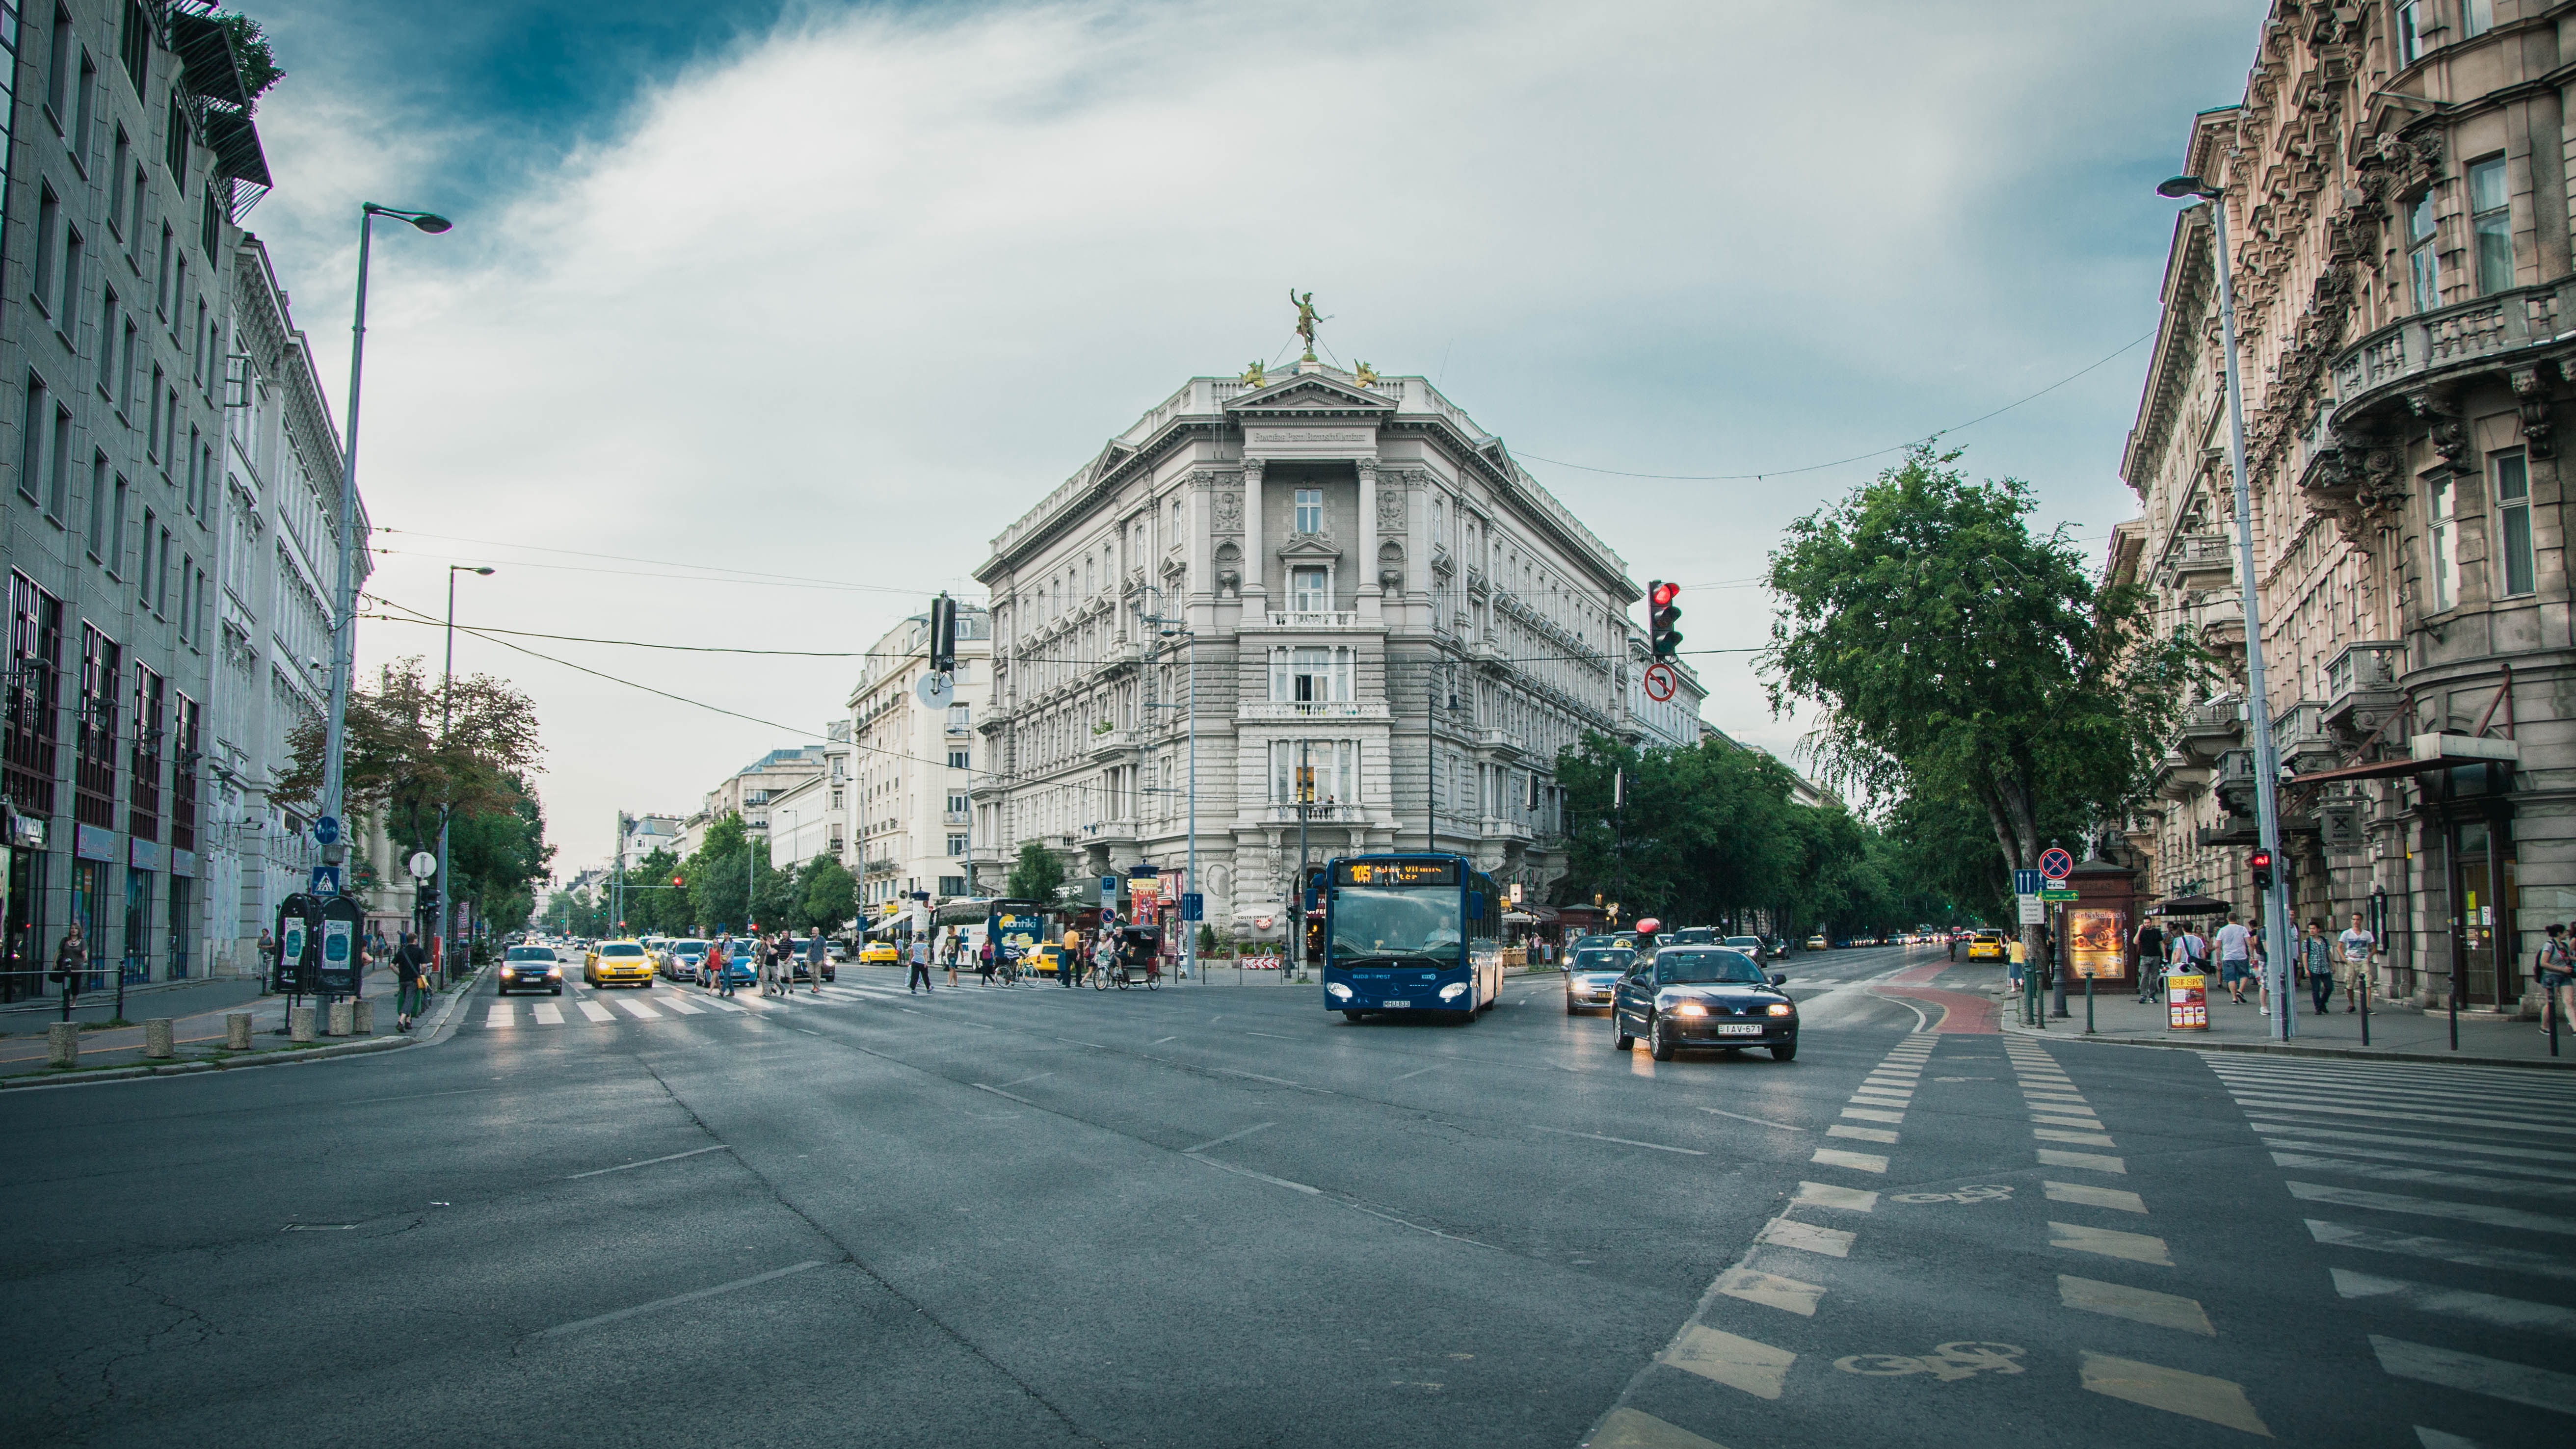
pedestrian, architecture, road, street, town, building, city, skyscraper, cityscape, downtown, landmark, lane, infrastructure, town square, metropolis, neighbourhood, urban area, residential area, human settlement, metropolitan area